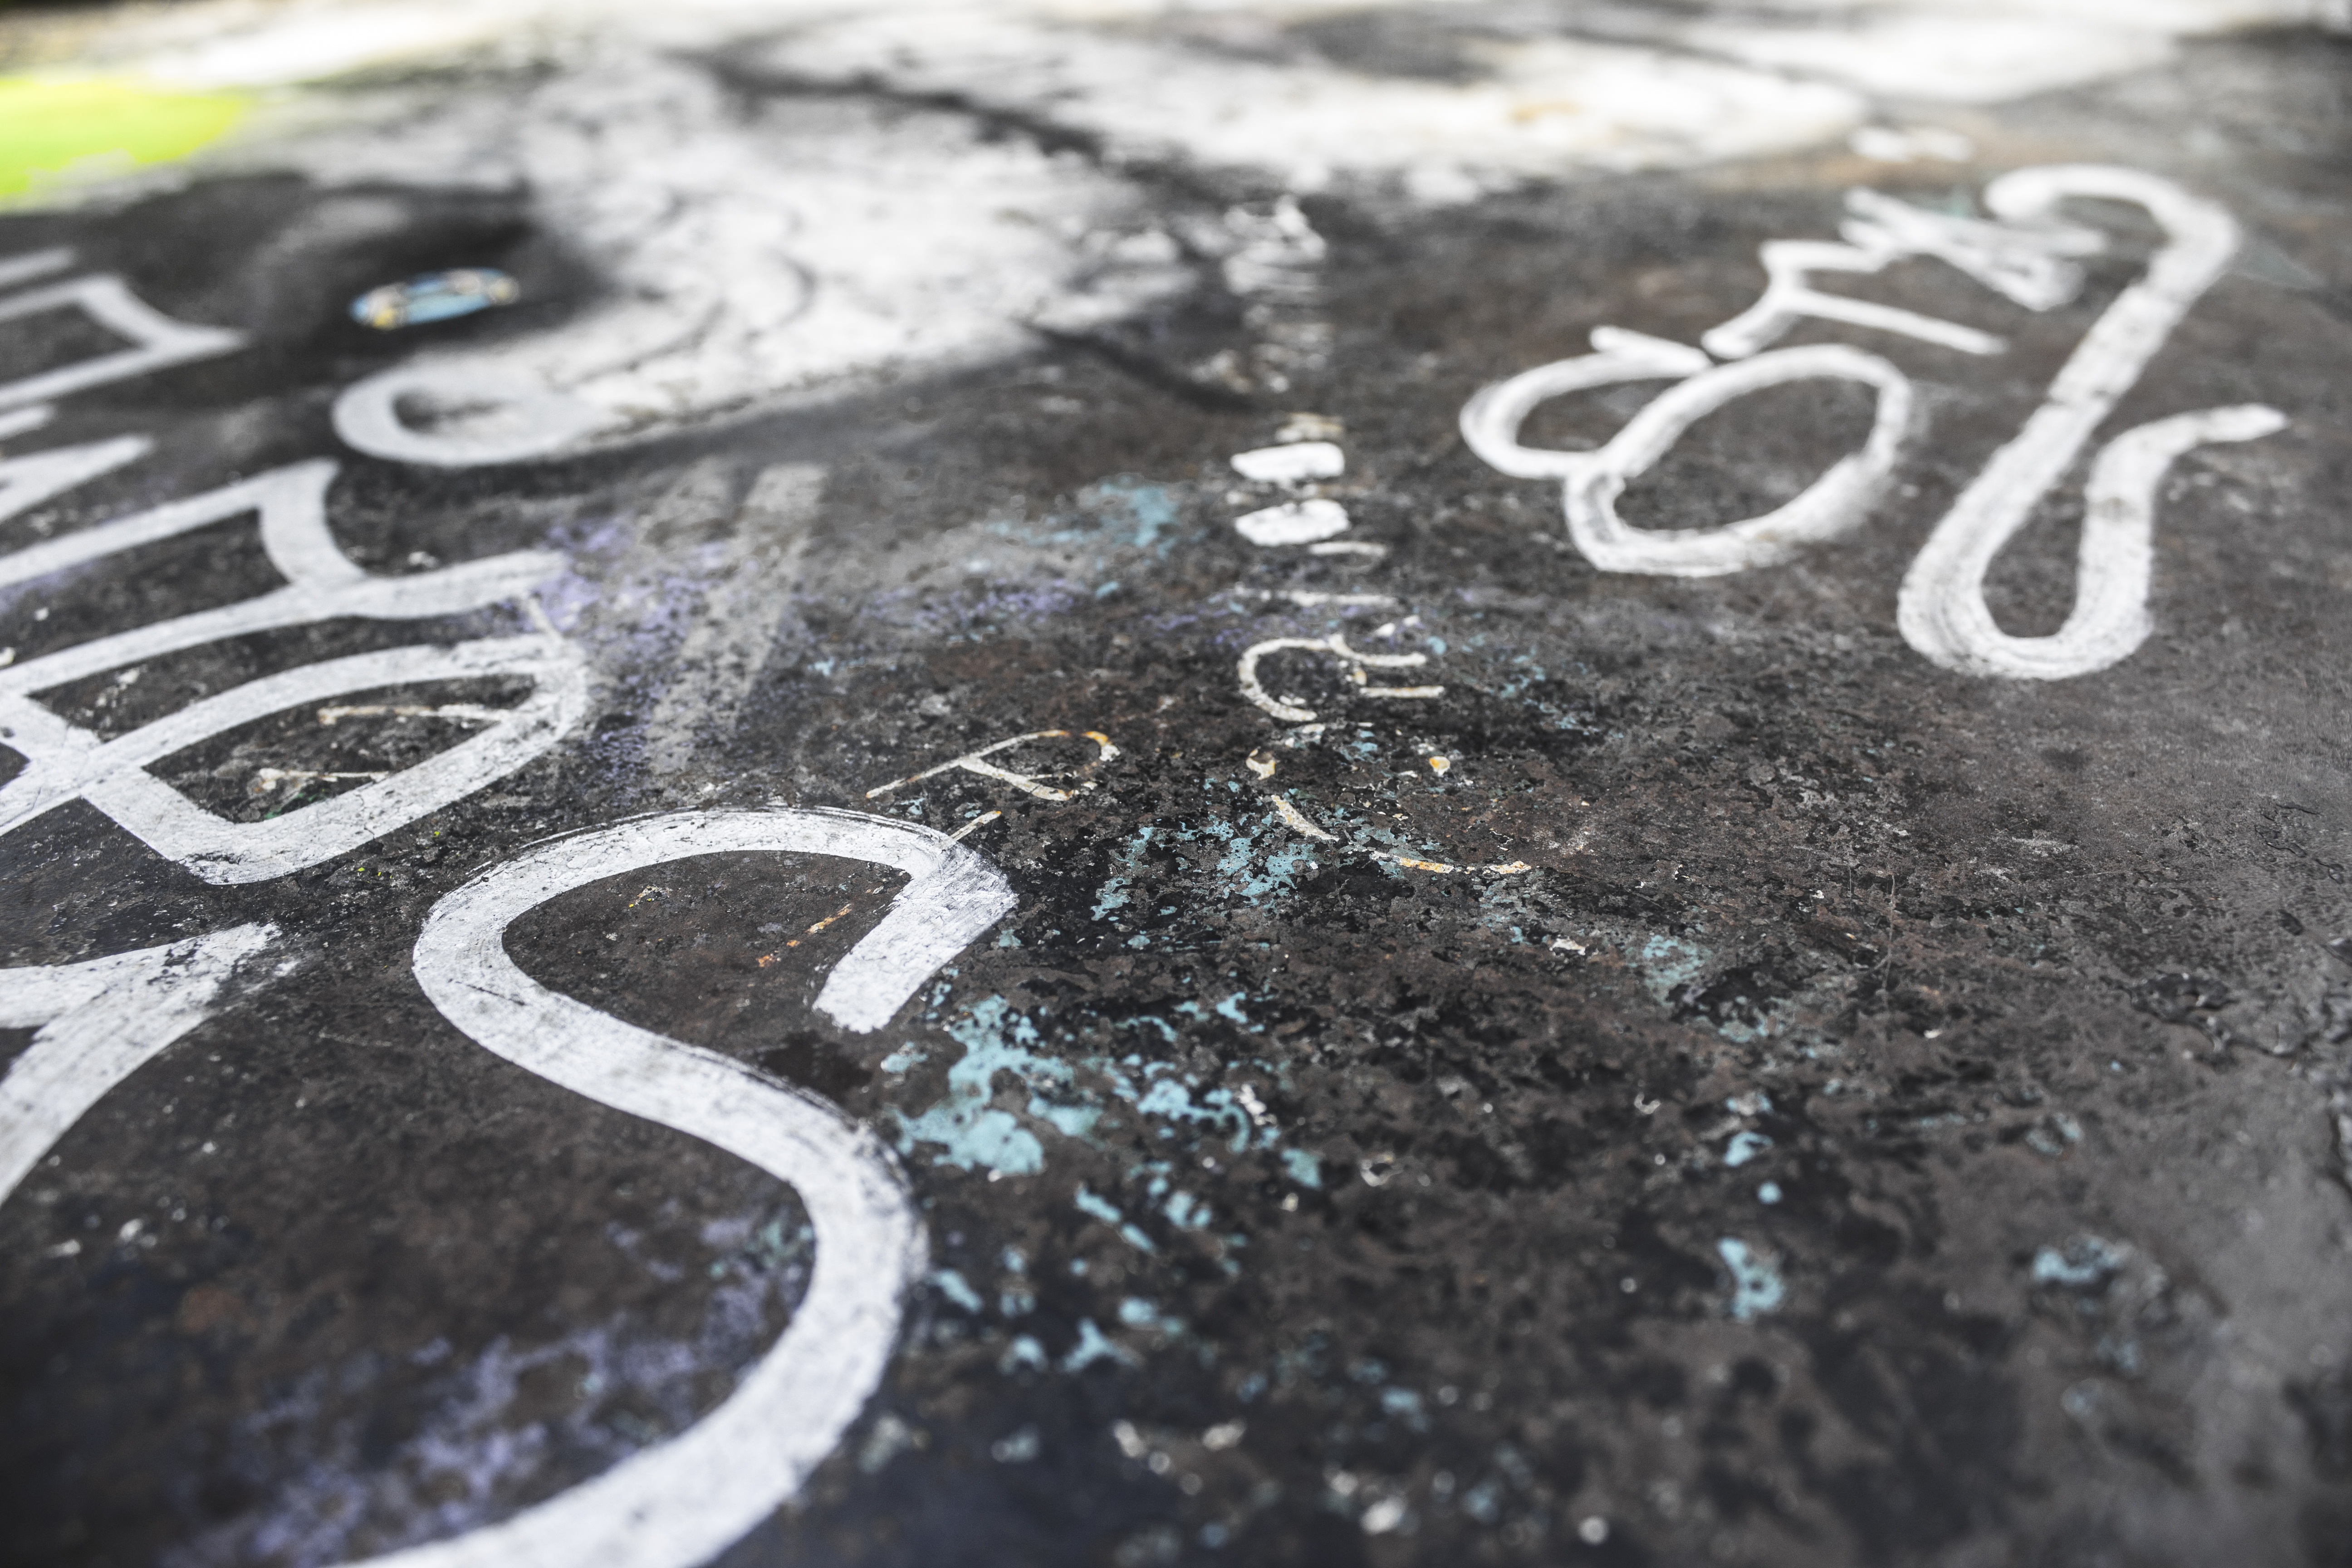
street, texture, number, city, urban, asphalt, soil, graffiti, painting, street art, urban art, capital, art, district, colors, vandalism, drawing, chalk, students, mural, painted, teens, cities, signature, road surface, mural painting